History of suicide

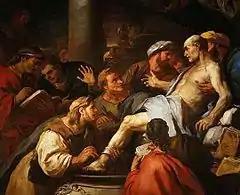
"The death of Seneca" (1684), painting by Luca Giordano, depicting the suicide of Seneca the Younger in Ancient Rome.

In general, the pagan world, both Roman and Greek, had a relaxed attitude towards the concept of suicide.